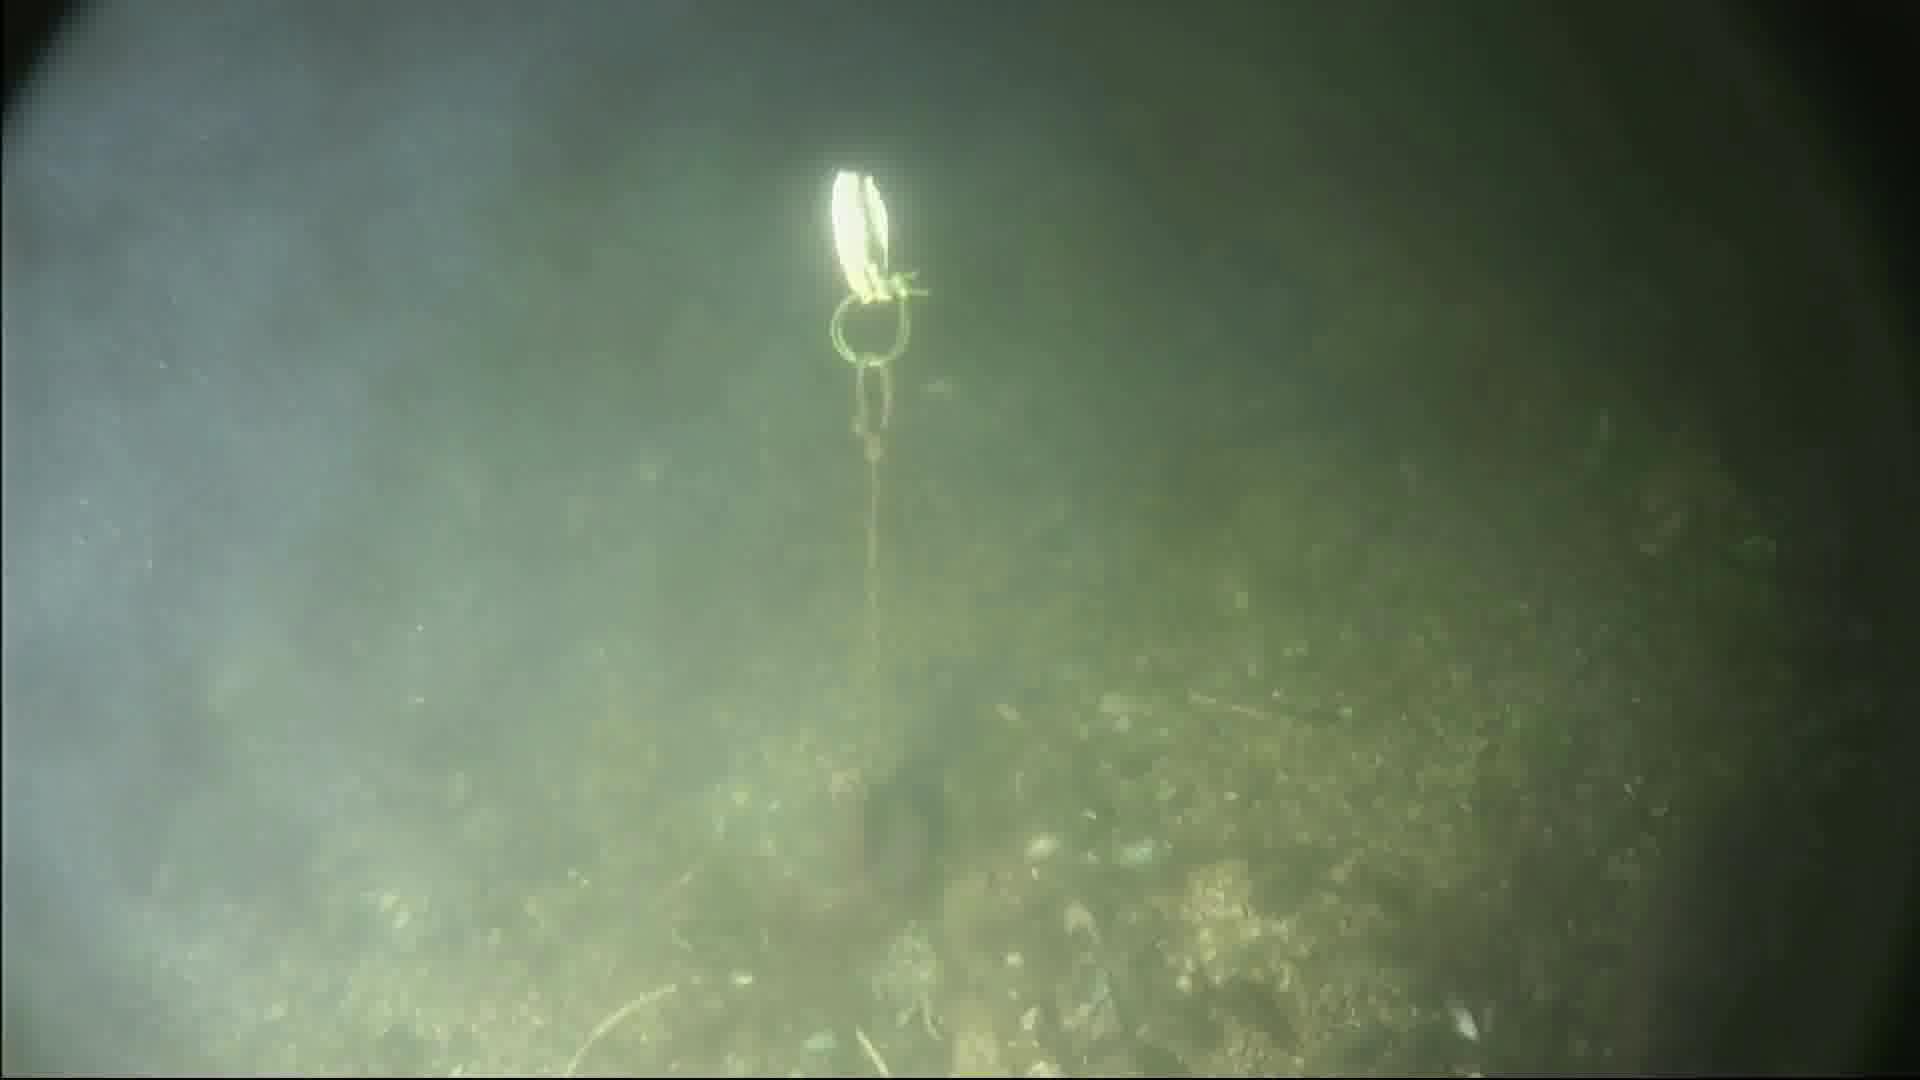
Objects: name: crab